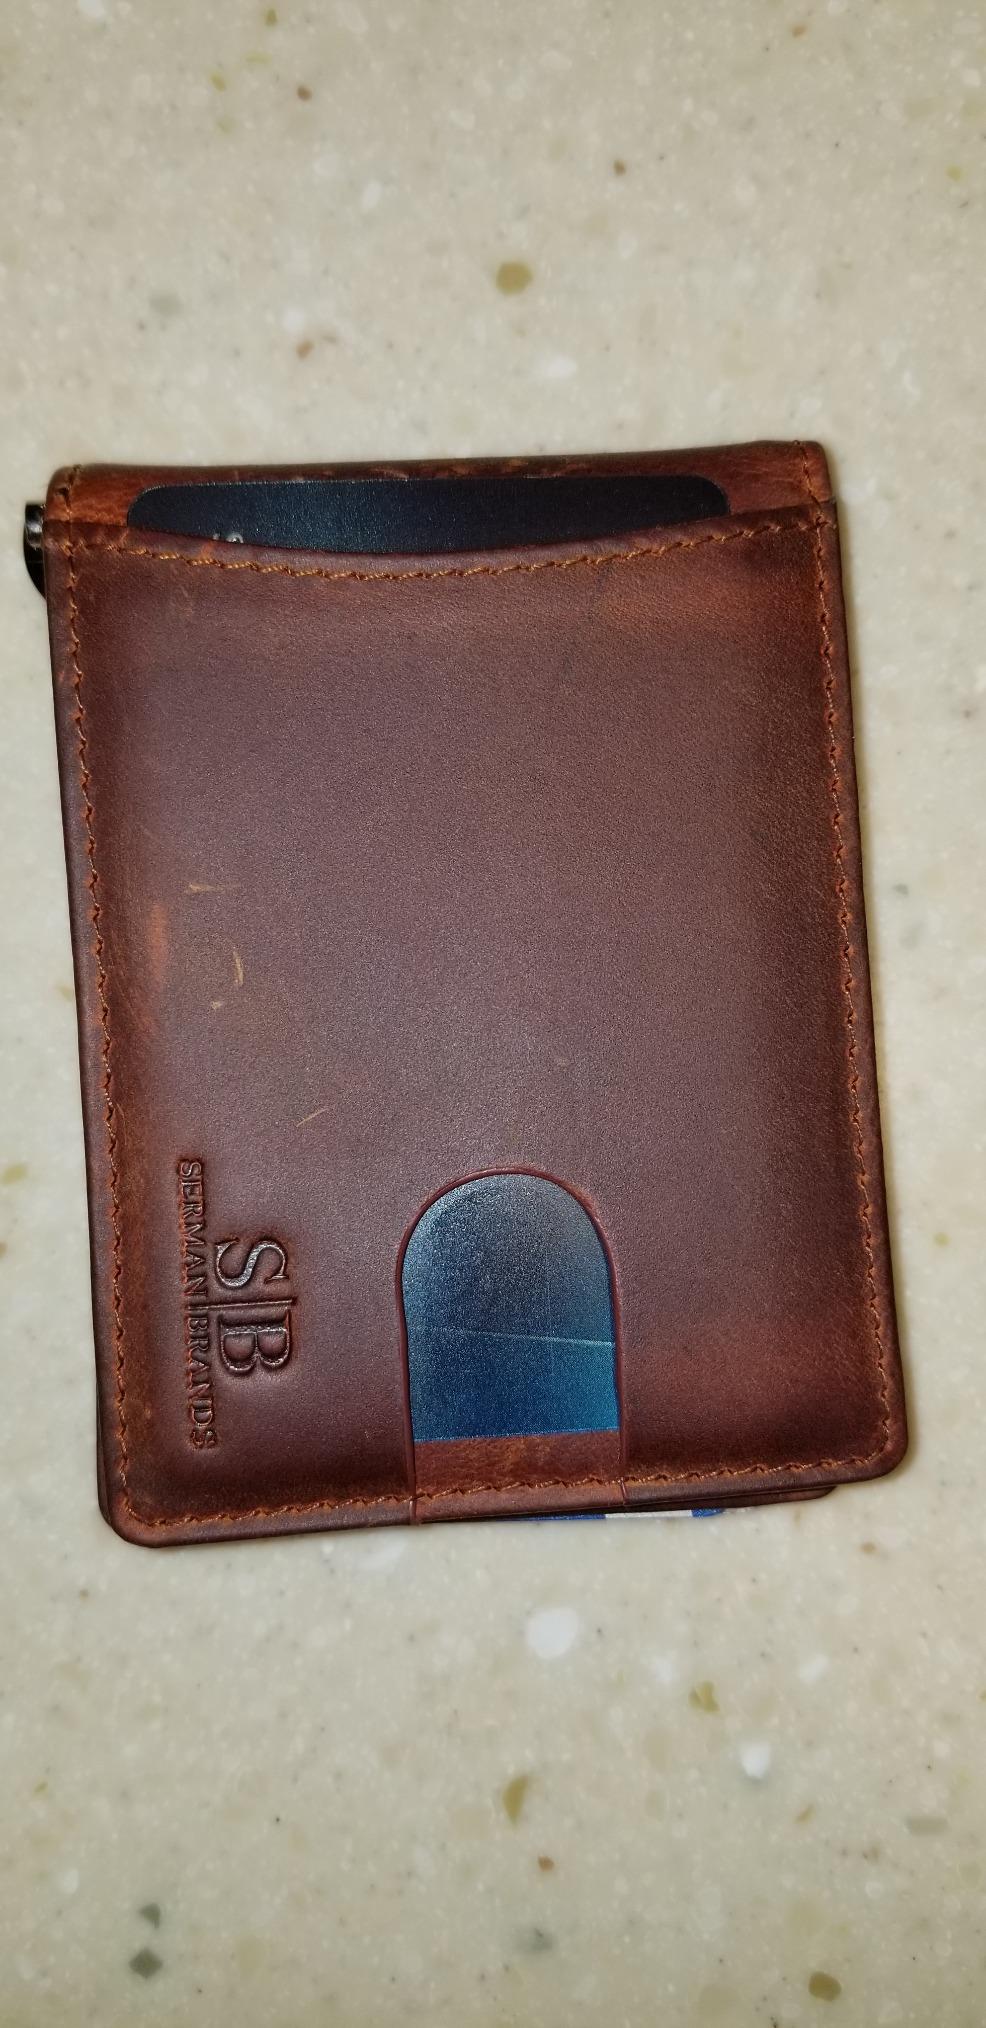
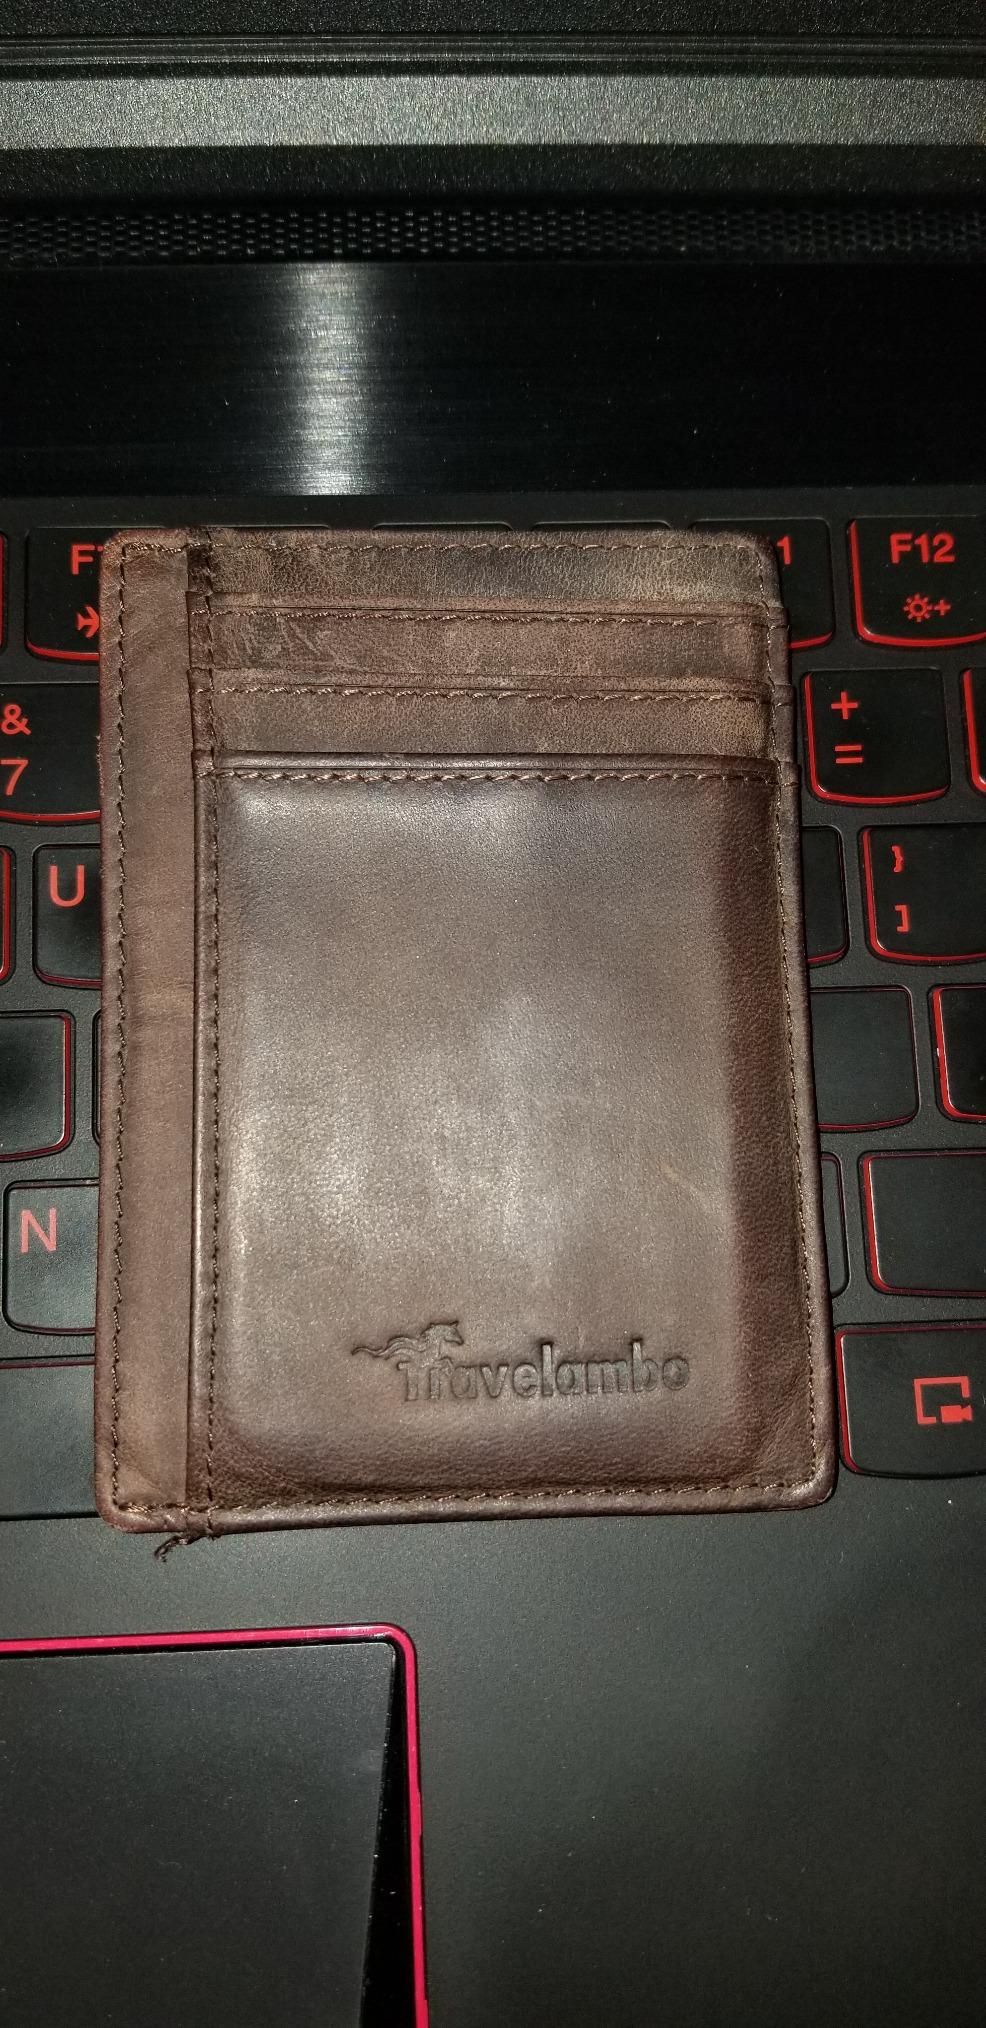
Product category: accessories_wallet
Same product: no